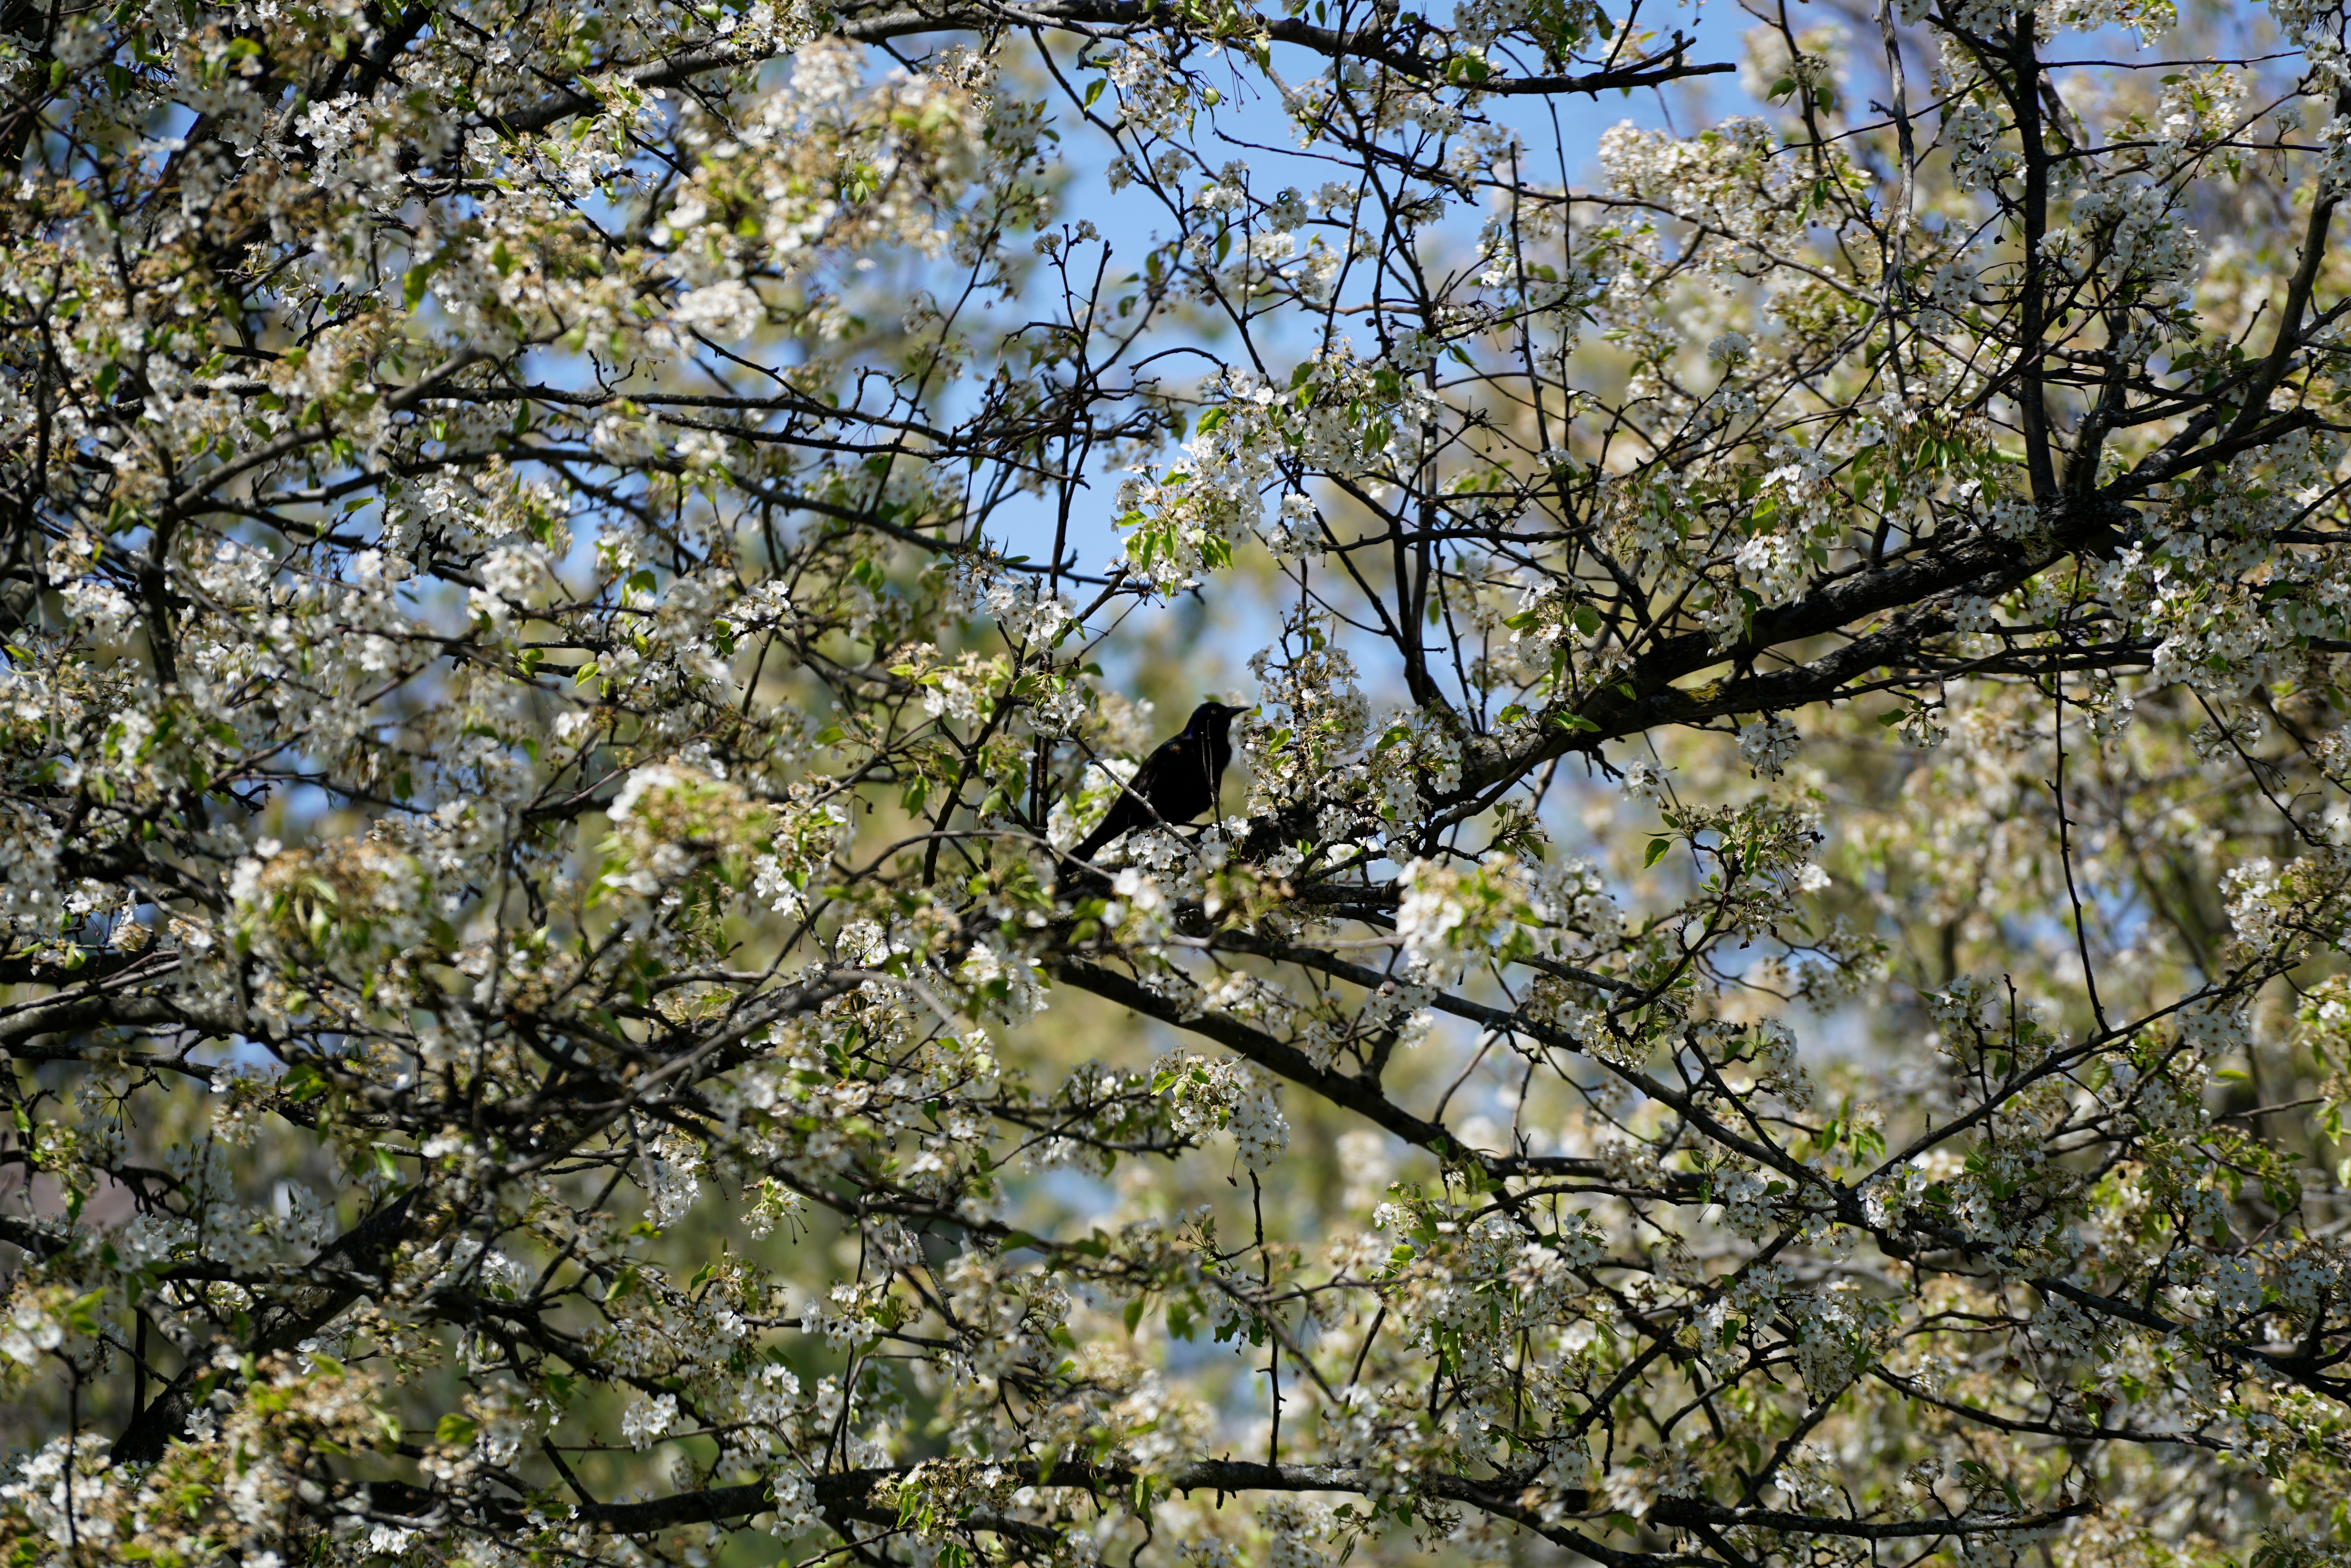
tree, branch, blossom, plant, sunlight, leaf, flower, spring, produce, autumn, botany, flora, season, cherry blossom, woody plant